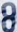
Number: 8